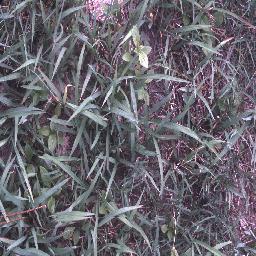
Label: negative